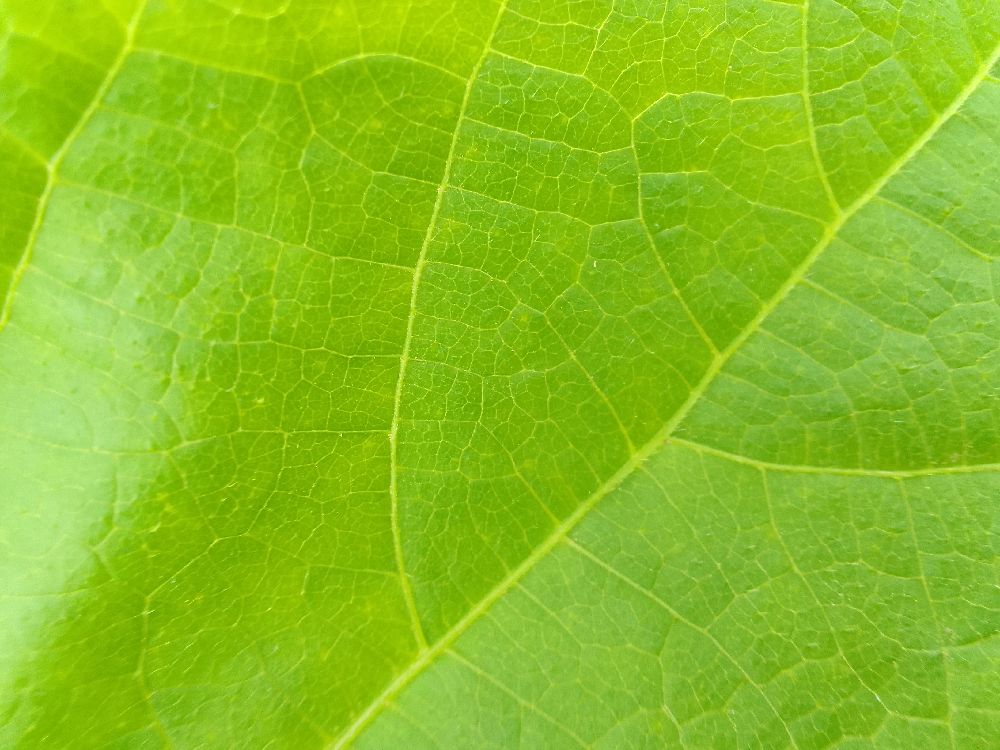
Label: healthy